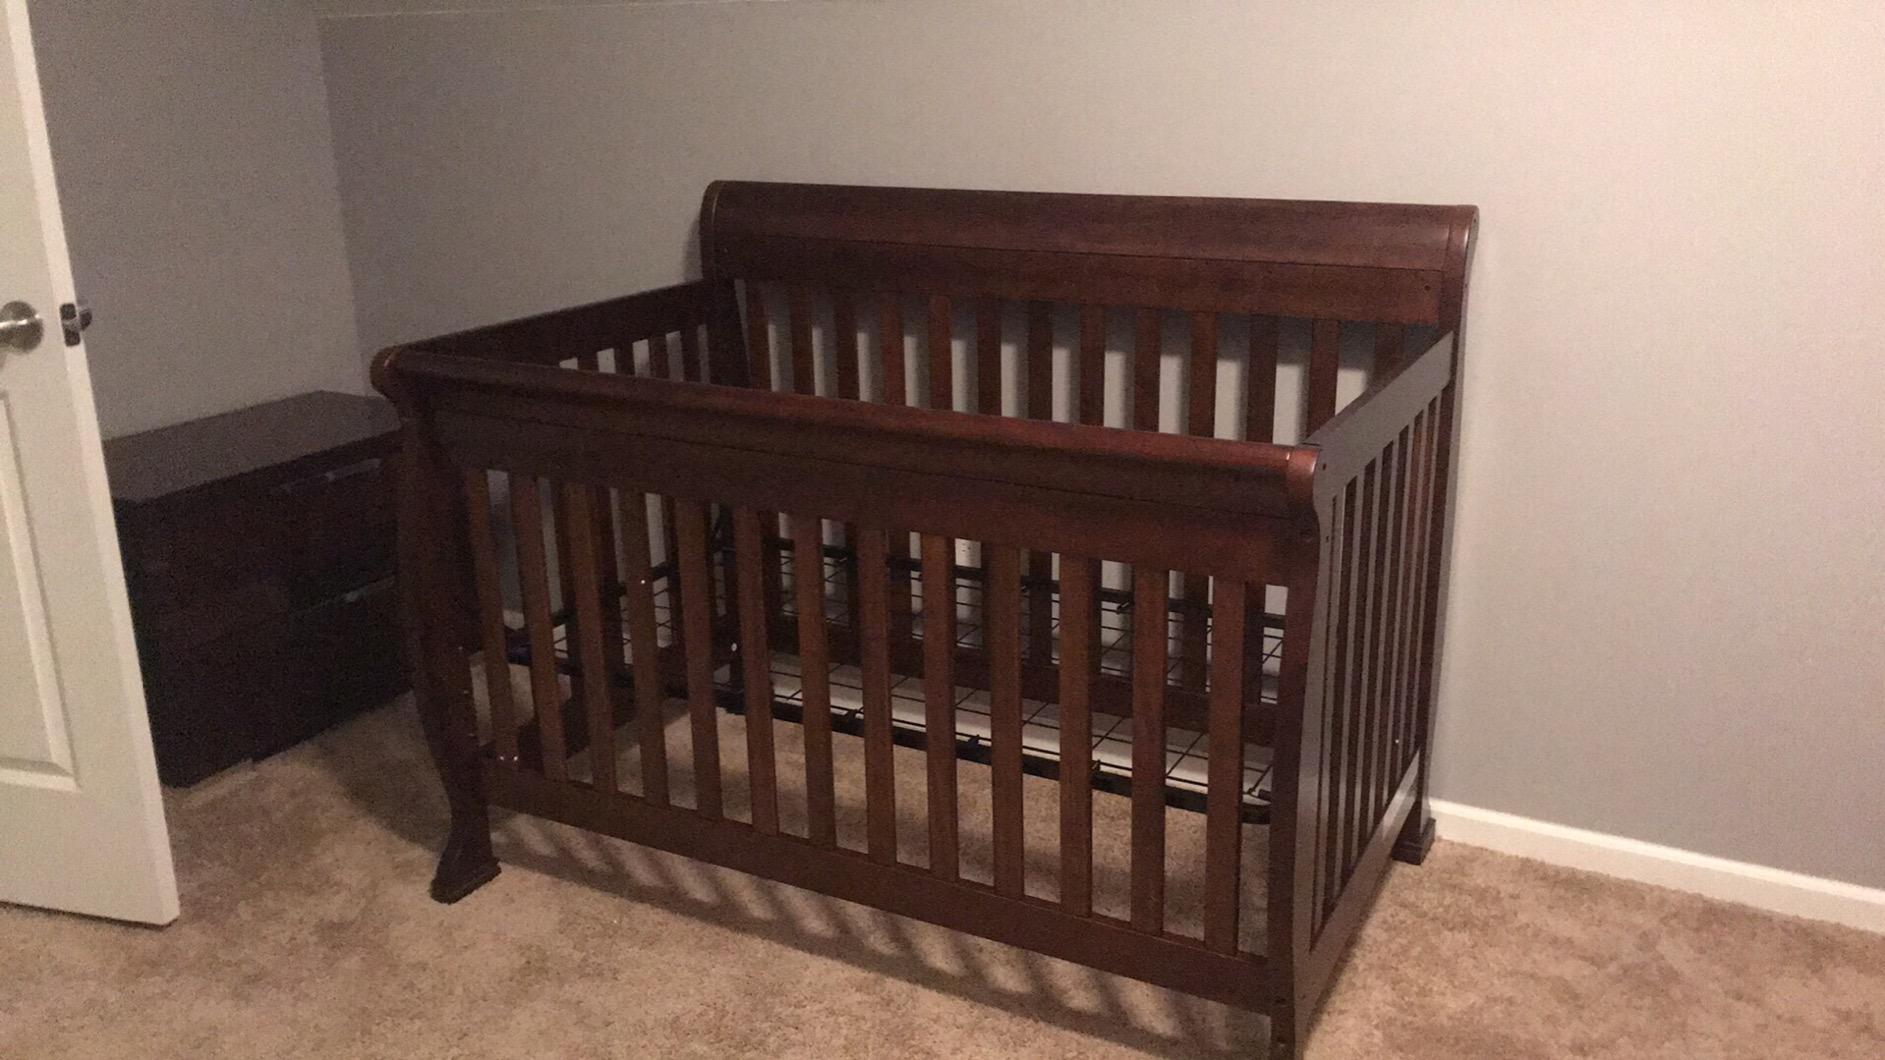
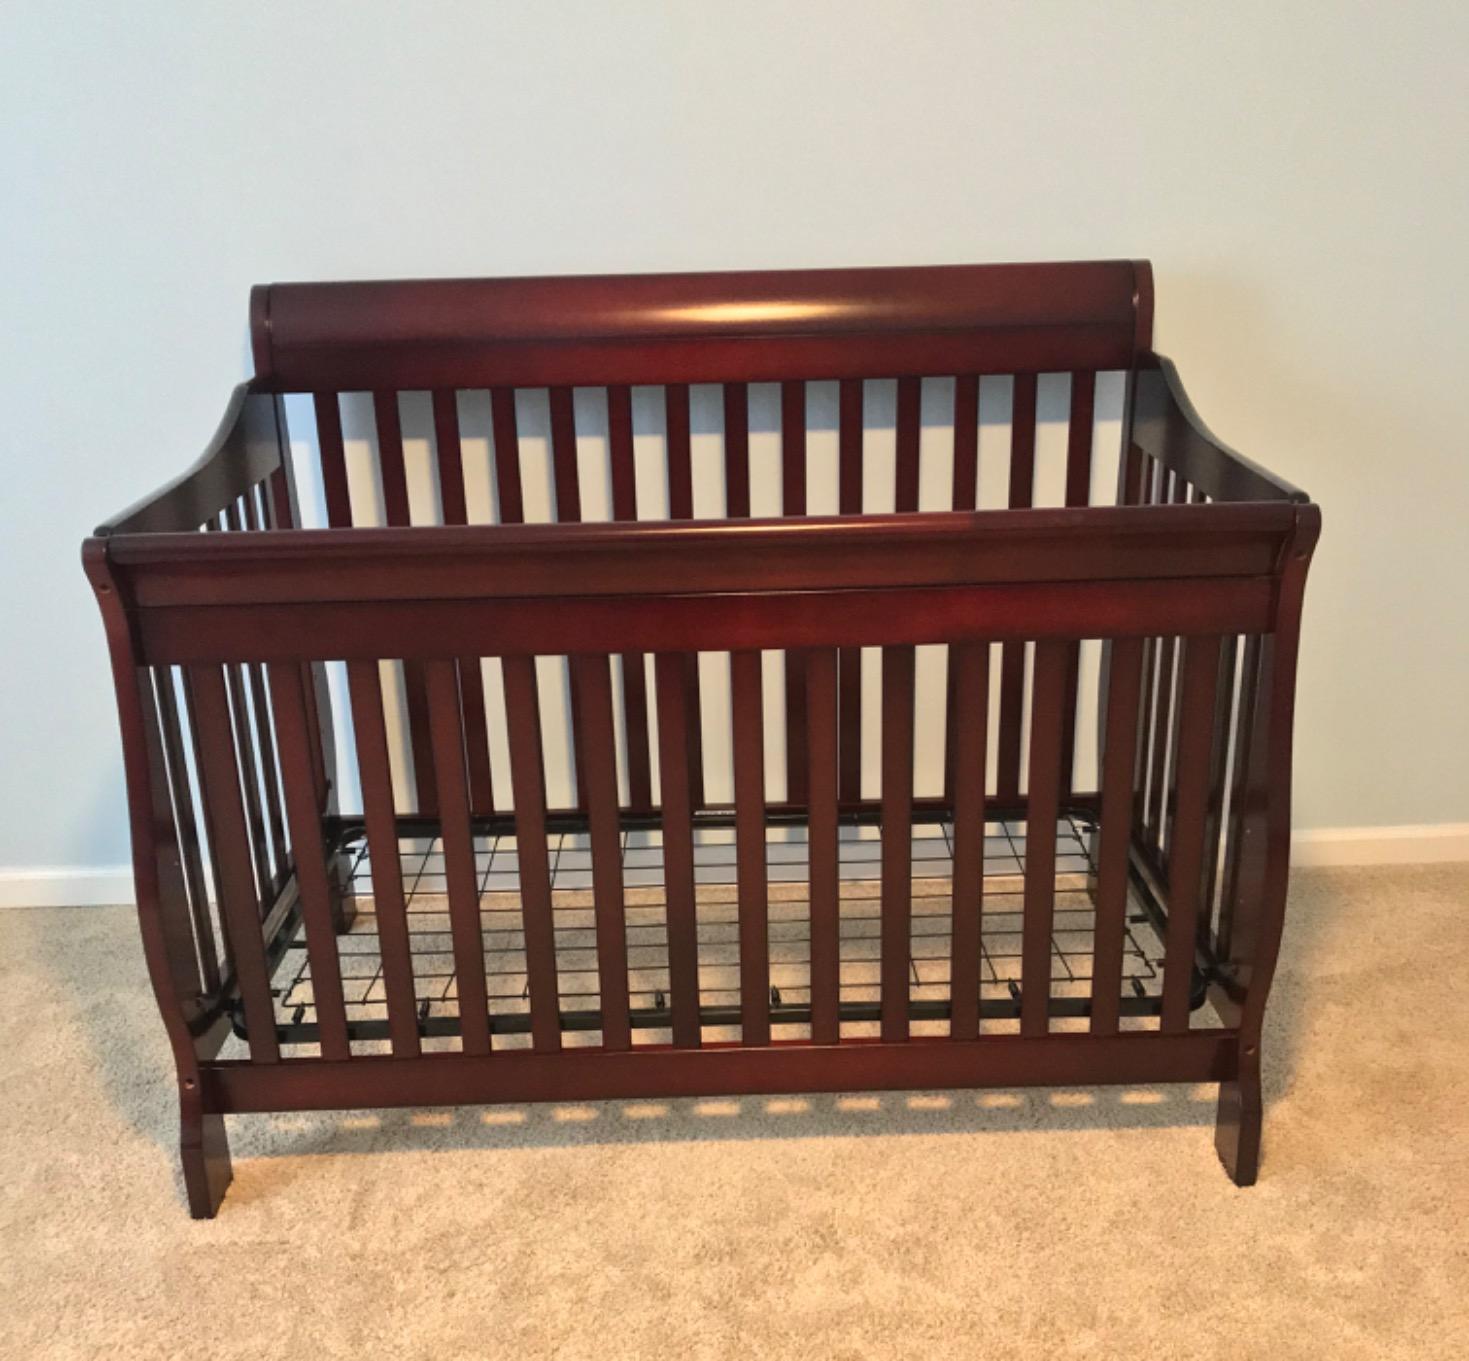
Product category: products_crib
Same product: no